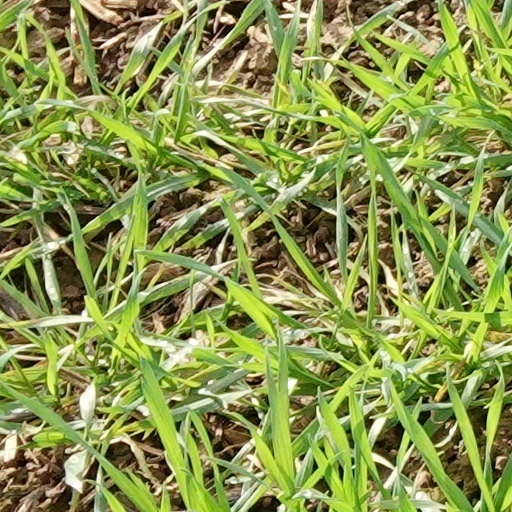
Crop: wheat